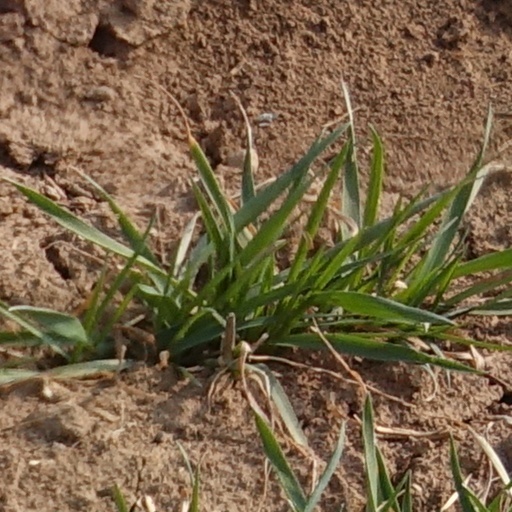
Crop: wheat